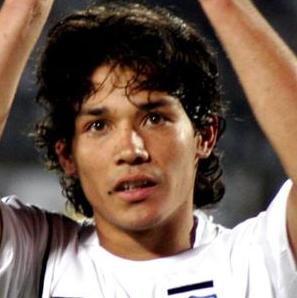
Age: 19